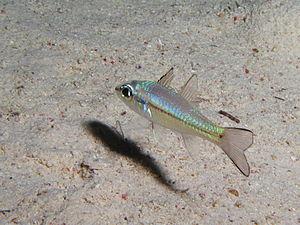
Pristiapogon est un genre de poisson de la famille des Apogonidae.